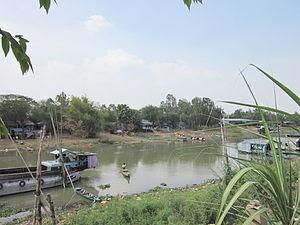
Le canal de Vin Tê est un canal se trouvant au sud du Viêt Nam dans la province d'An Giang frontalière du Cambodge. Long de 87 kilomètres, il donne accès à Hà Tiên au bord du golfe du Siam. Sa largeur est de 33 mètres et sa profondeur de 2,55 mètres.